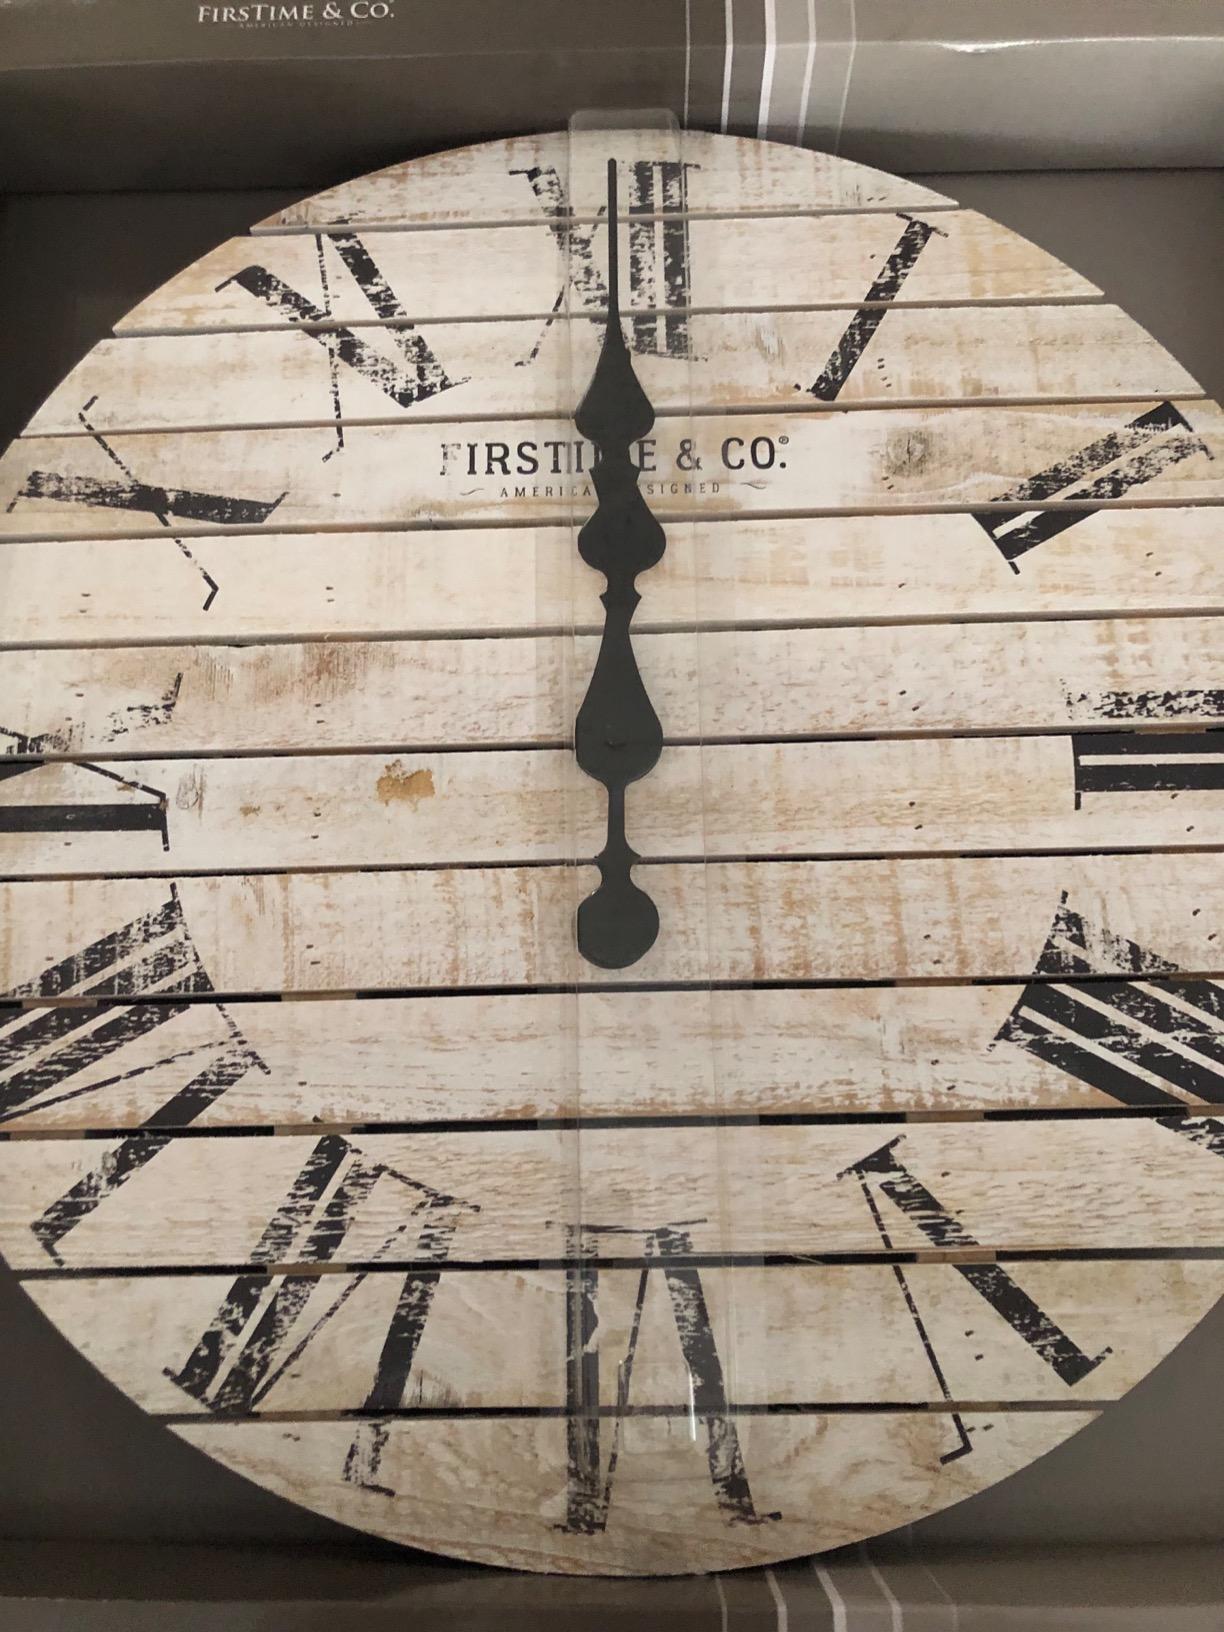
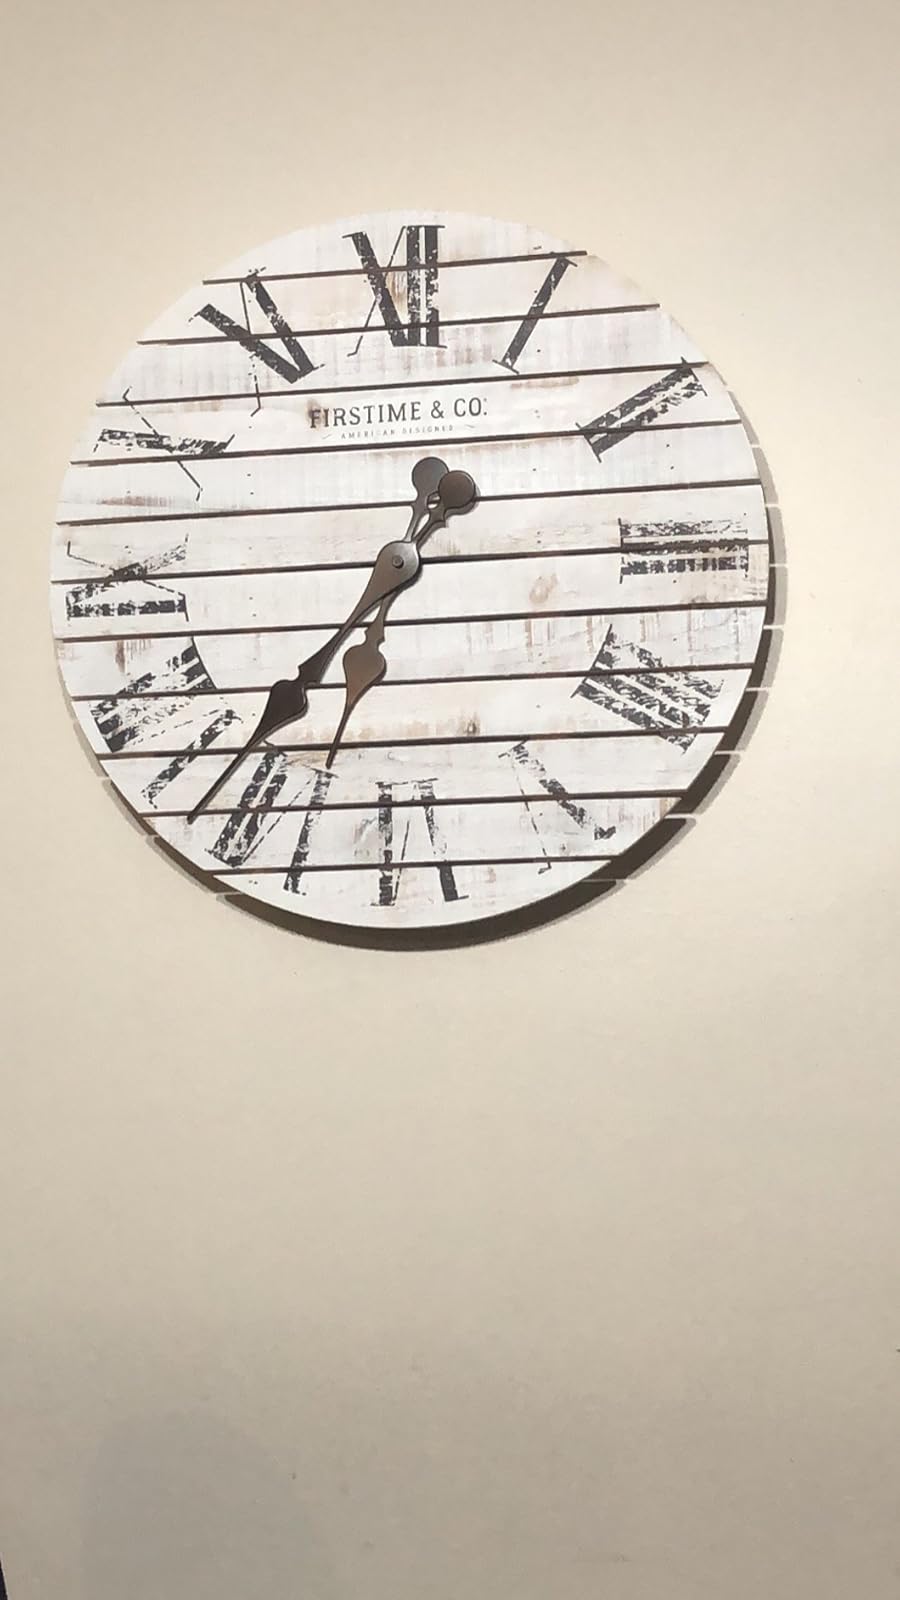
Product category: clock
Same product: yes